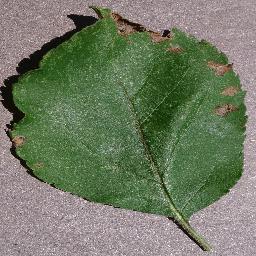
Label: Apple___Black_rot